Holme Lacy railway station

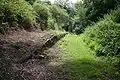
The overgrown platform in 2006.

Holme Lacy railway station is a disused railway station that served the village of Holme Lacy in Herefordshire. One of the original two stations between Hereford and Ross, along with Fawley, Holme Lacy opened with the line on 1 June 1855 it was located on the Great Western Railway line linking Ross-on-Wye and Hereford. The platform remains and the station building has been demolished to foundation level.